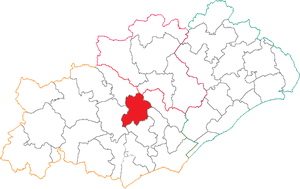
Situation du canton dans le département de l'Hérault.
Le canton de Roujan est une ancienne division administrative française située dans le département de l'Hérault, dans l'Arrondissement de Béziers.